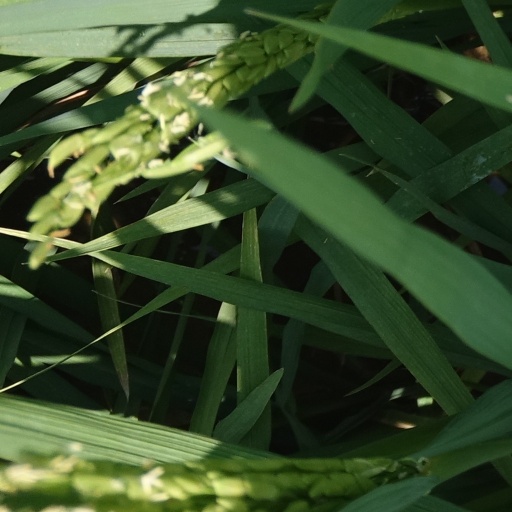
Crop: rice